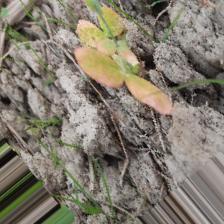
Label: Lentil Rust